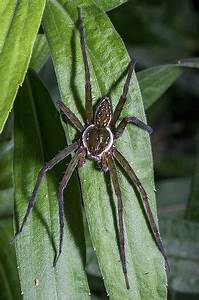
Label: spider